Rijswijk

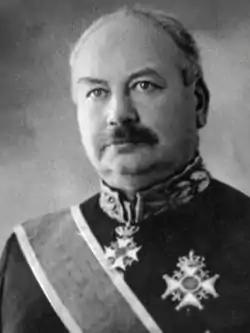
Dionysius Koolen, 1925

Until 1900 Rijswijk remained a relative small community but it became urbanized during the 20th century when it expanded rapidly. Today, Rijswijk's area has almost been completely built-up. The last major development is the new Ypenburg neighbourhood, built on the lands of the former Ypenburg Airfield but this part of Rijswijk was annexed by The Hague in 2002. Rijswijk is part of the Haaglanden conurbation. During the years its built-up area has grown to the point where it has effectively merged with The Hague, even though it is still a separate municipality.